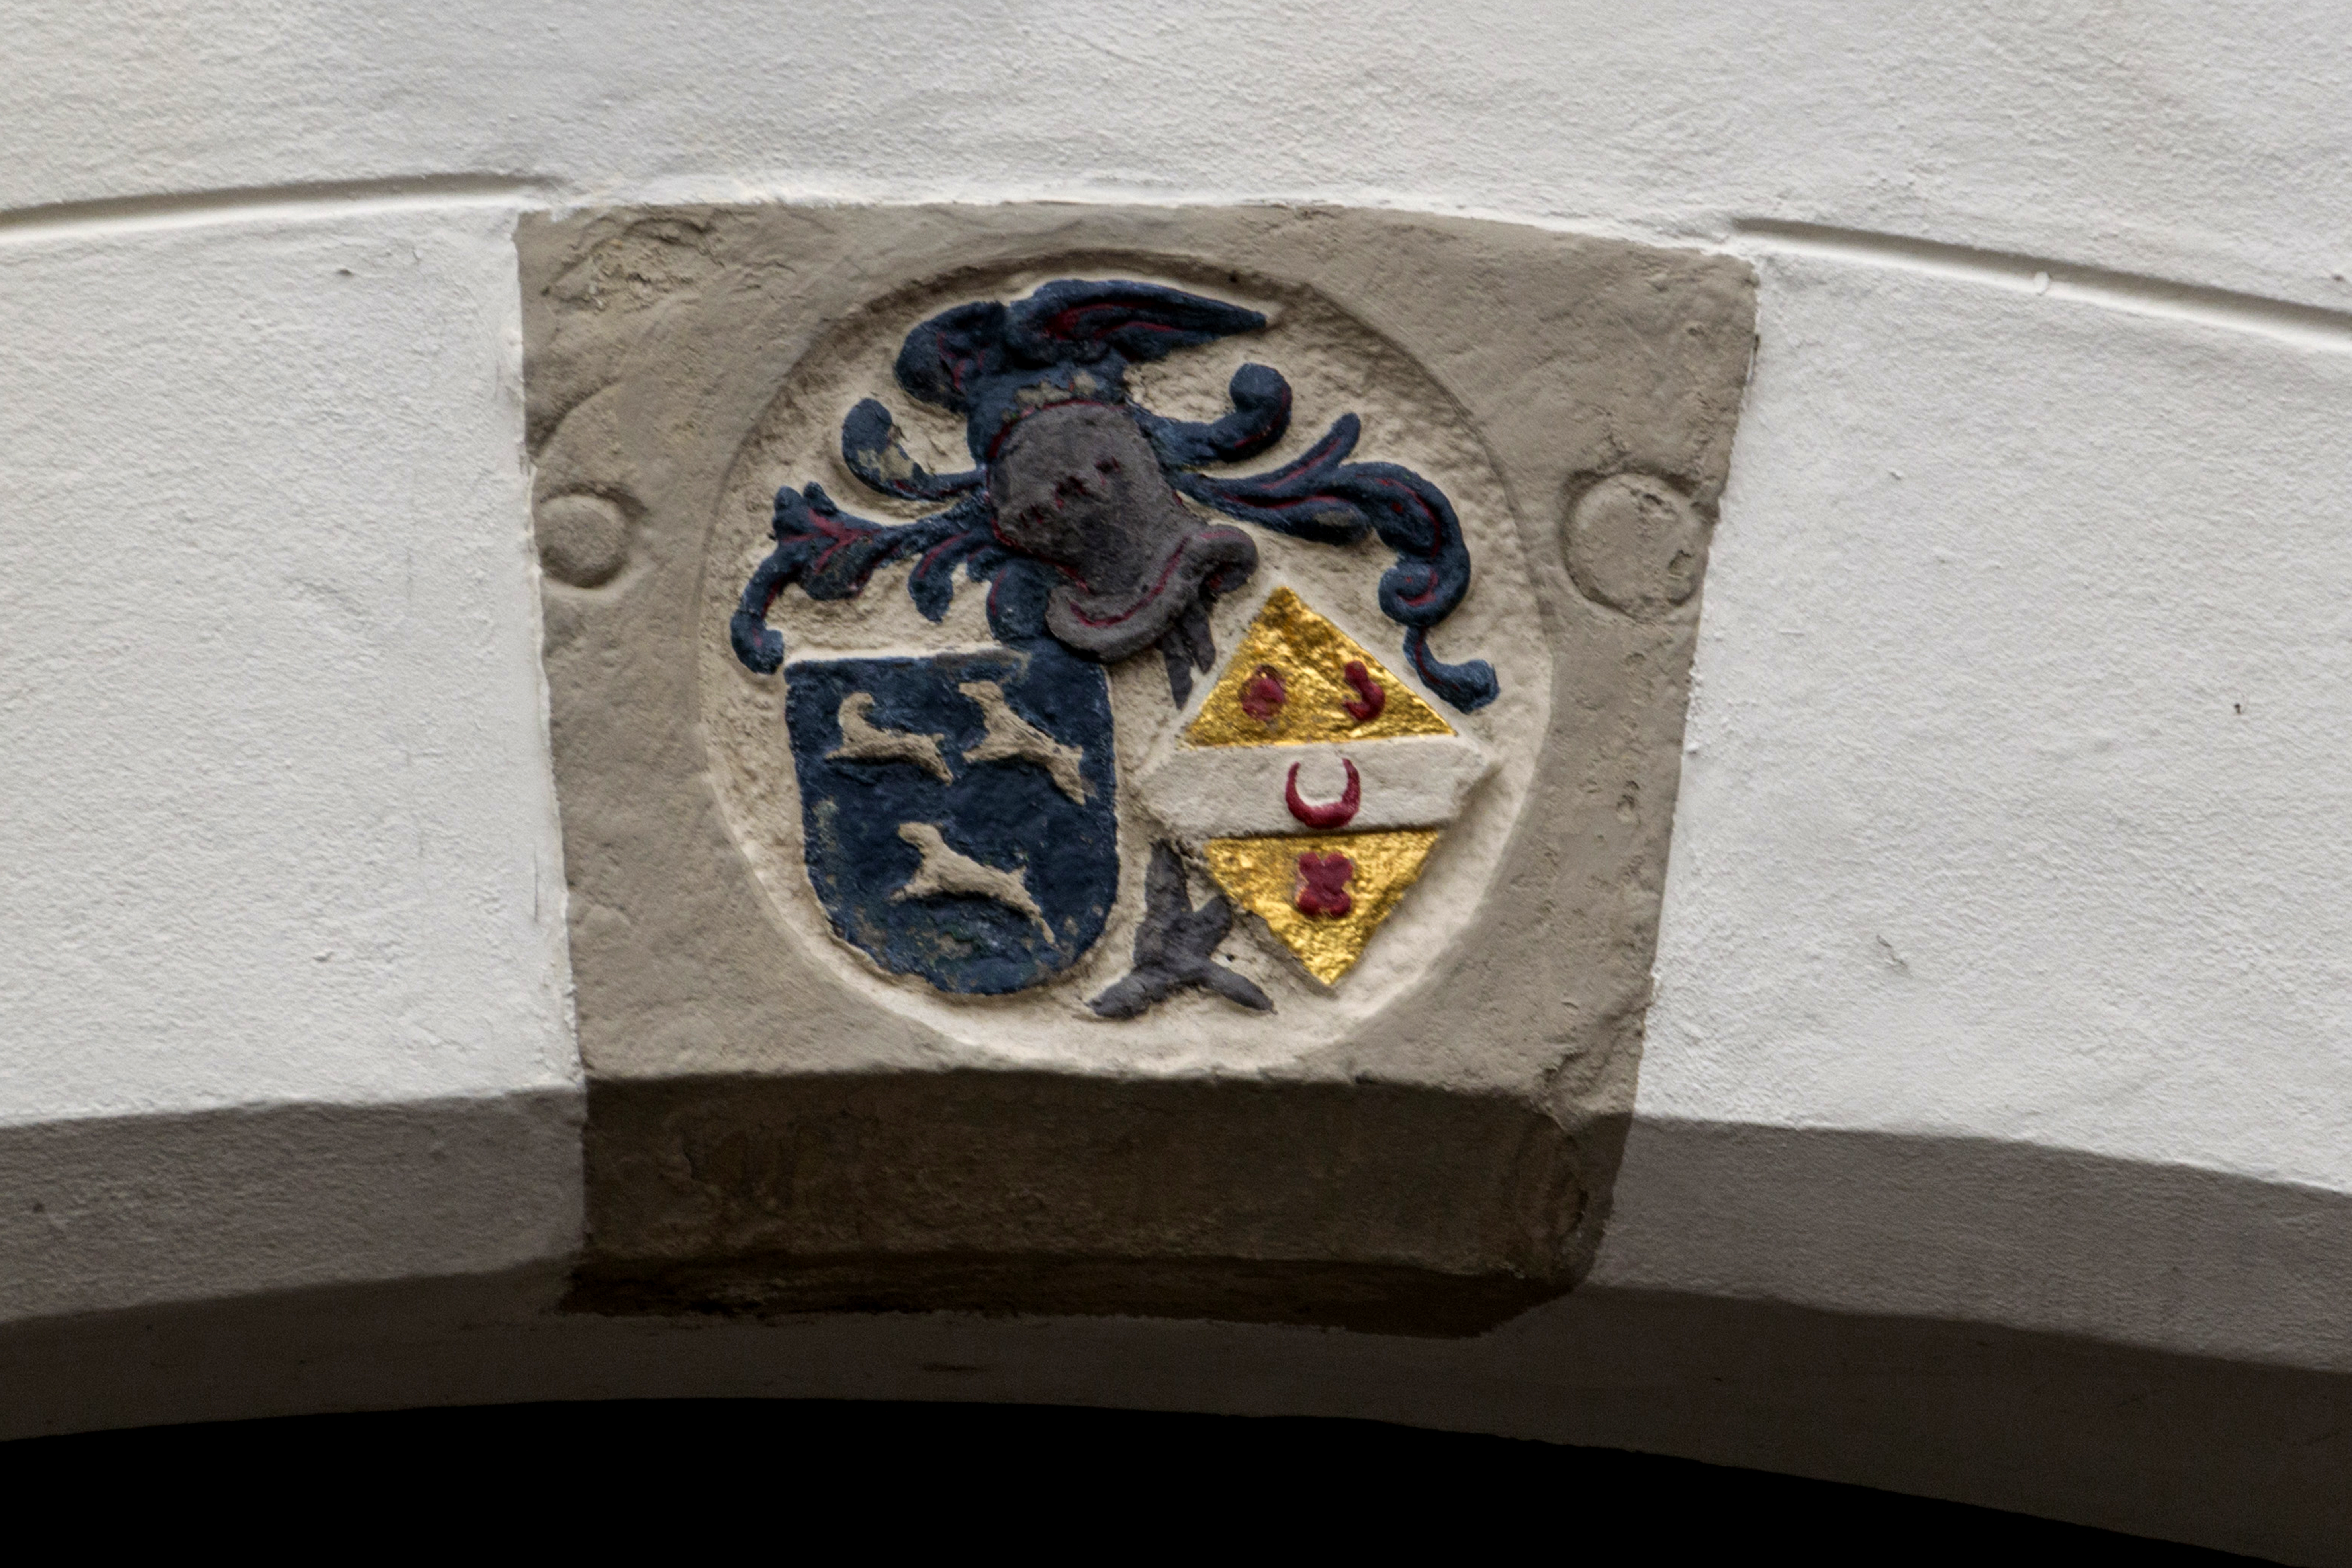
white, photo, blue, furniture, art, holland, nederland, netherlands, dutch, outdoorphotography, picture, photograph, fotos, foto, urbanphotography, shape, dordrecht, nederlandinfotos, urbanfotografie, pvdvfotografie, pdvandeveldedordrecht, nederlandsefotografie, dutchphotogaraphy, totallydutch, fotografienederland, hollandsefotografie, fotografieholland, stonetablet, gevelsteen, nieuwstraat, facingbrick, kloostertuin